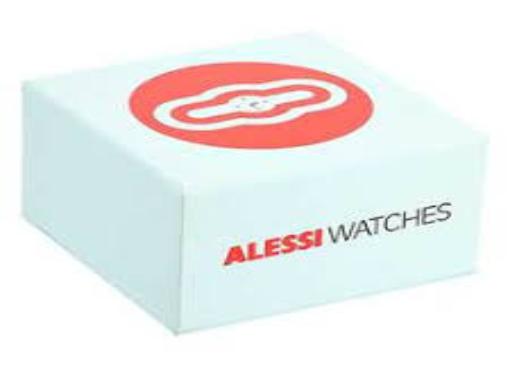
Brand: alessi
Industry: Necessities